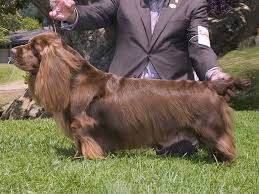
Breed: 217-n000034-Sussex_spaniel